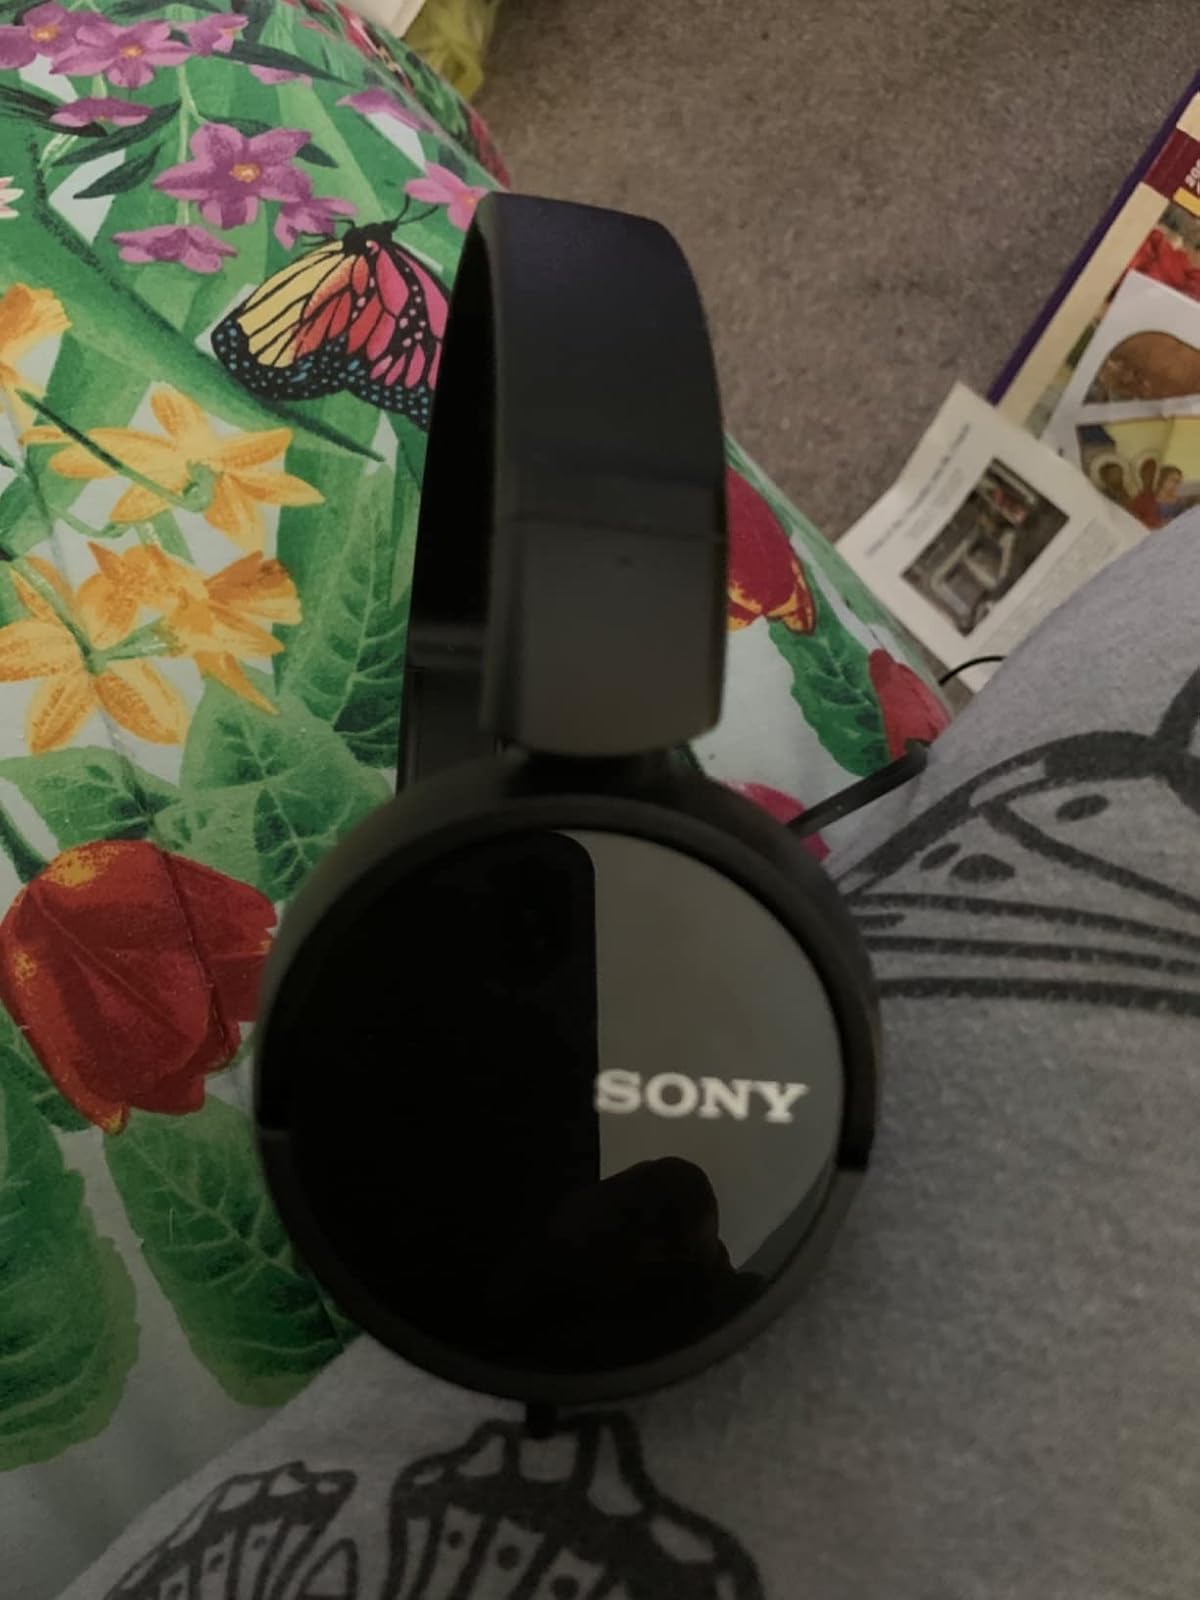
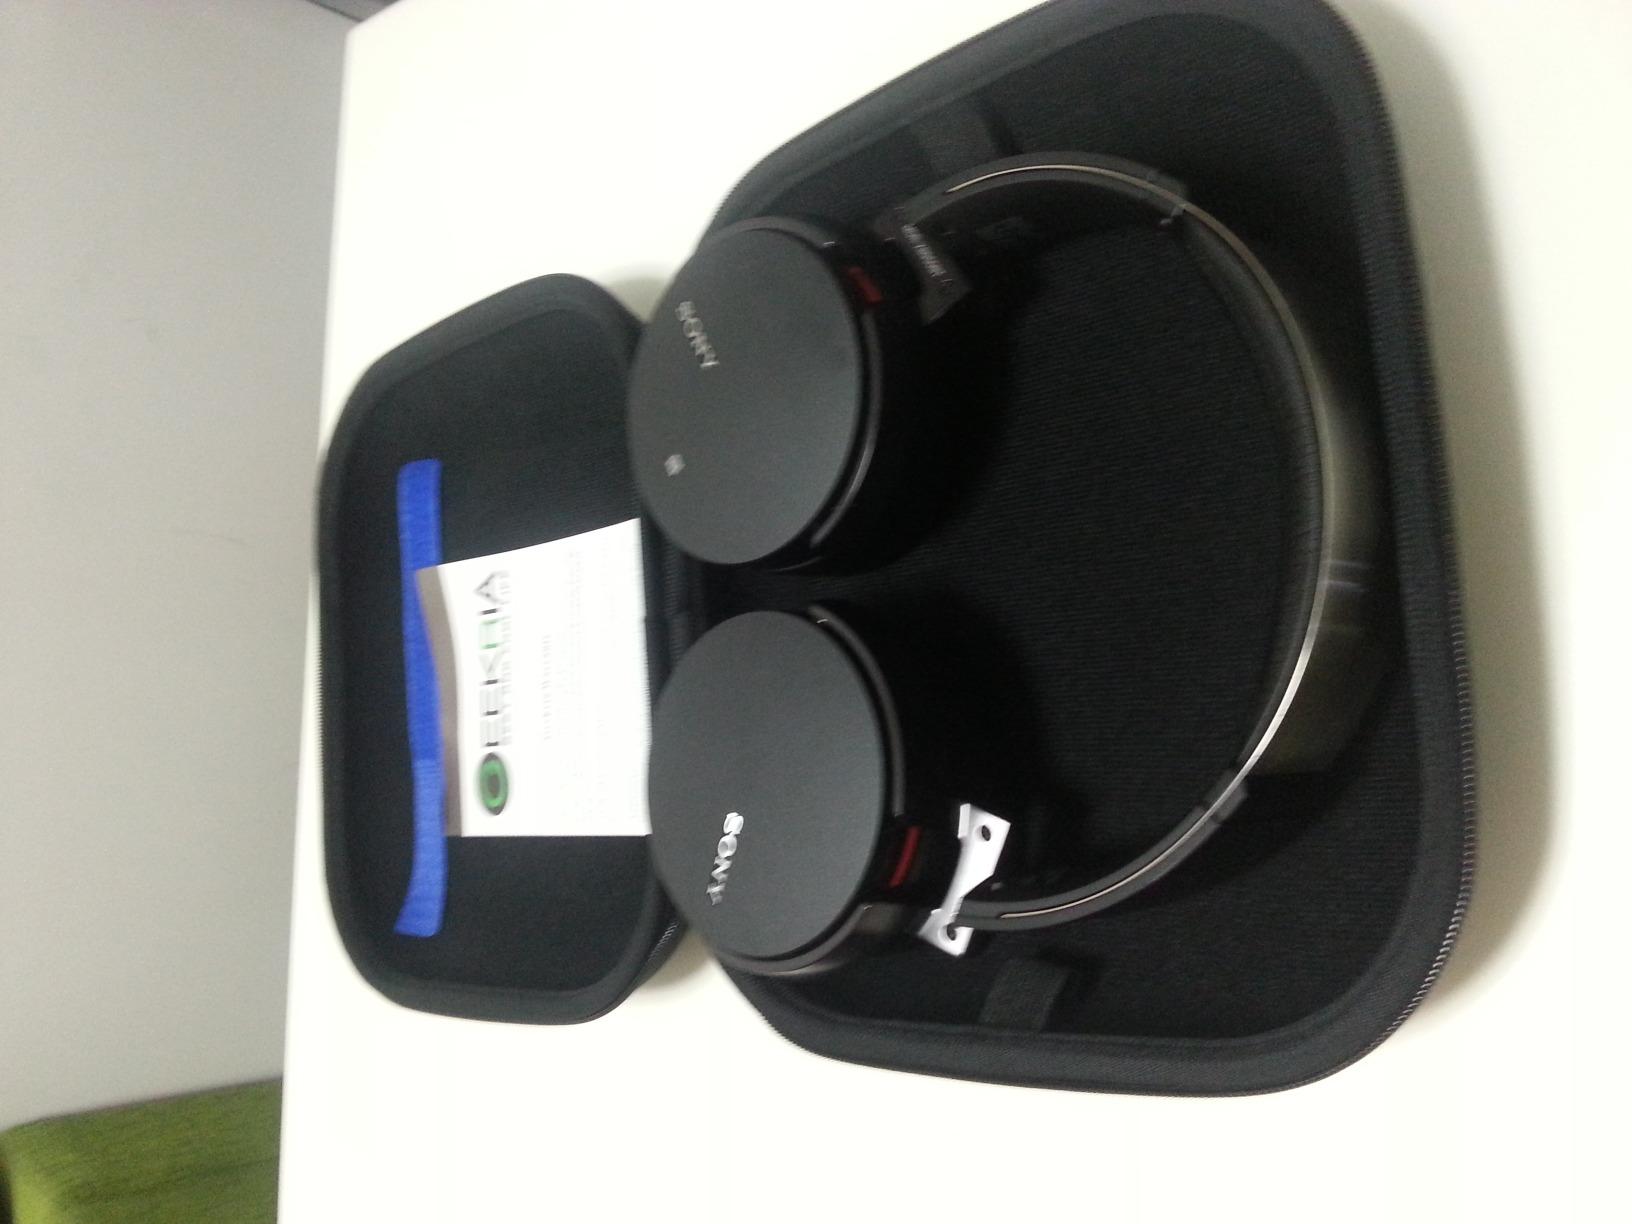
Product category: headphones
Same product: no